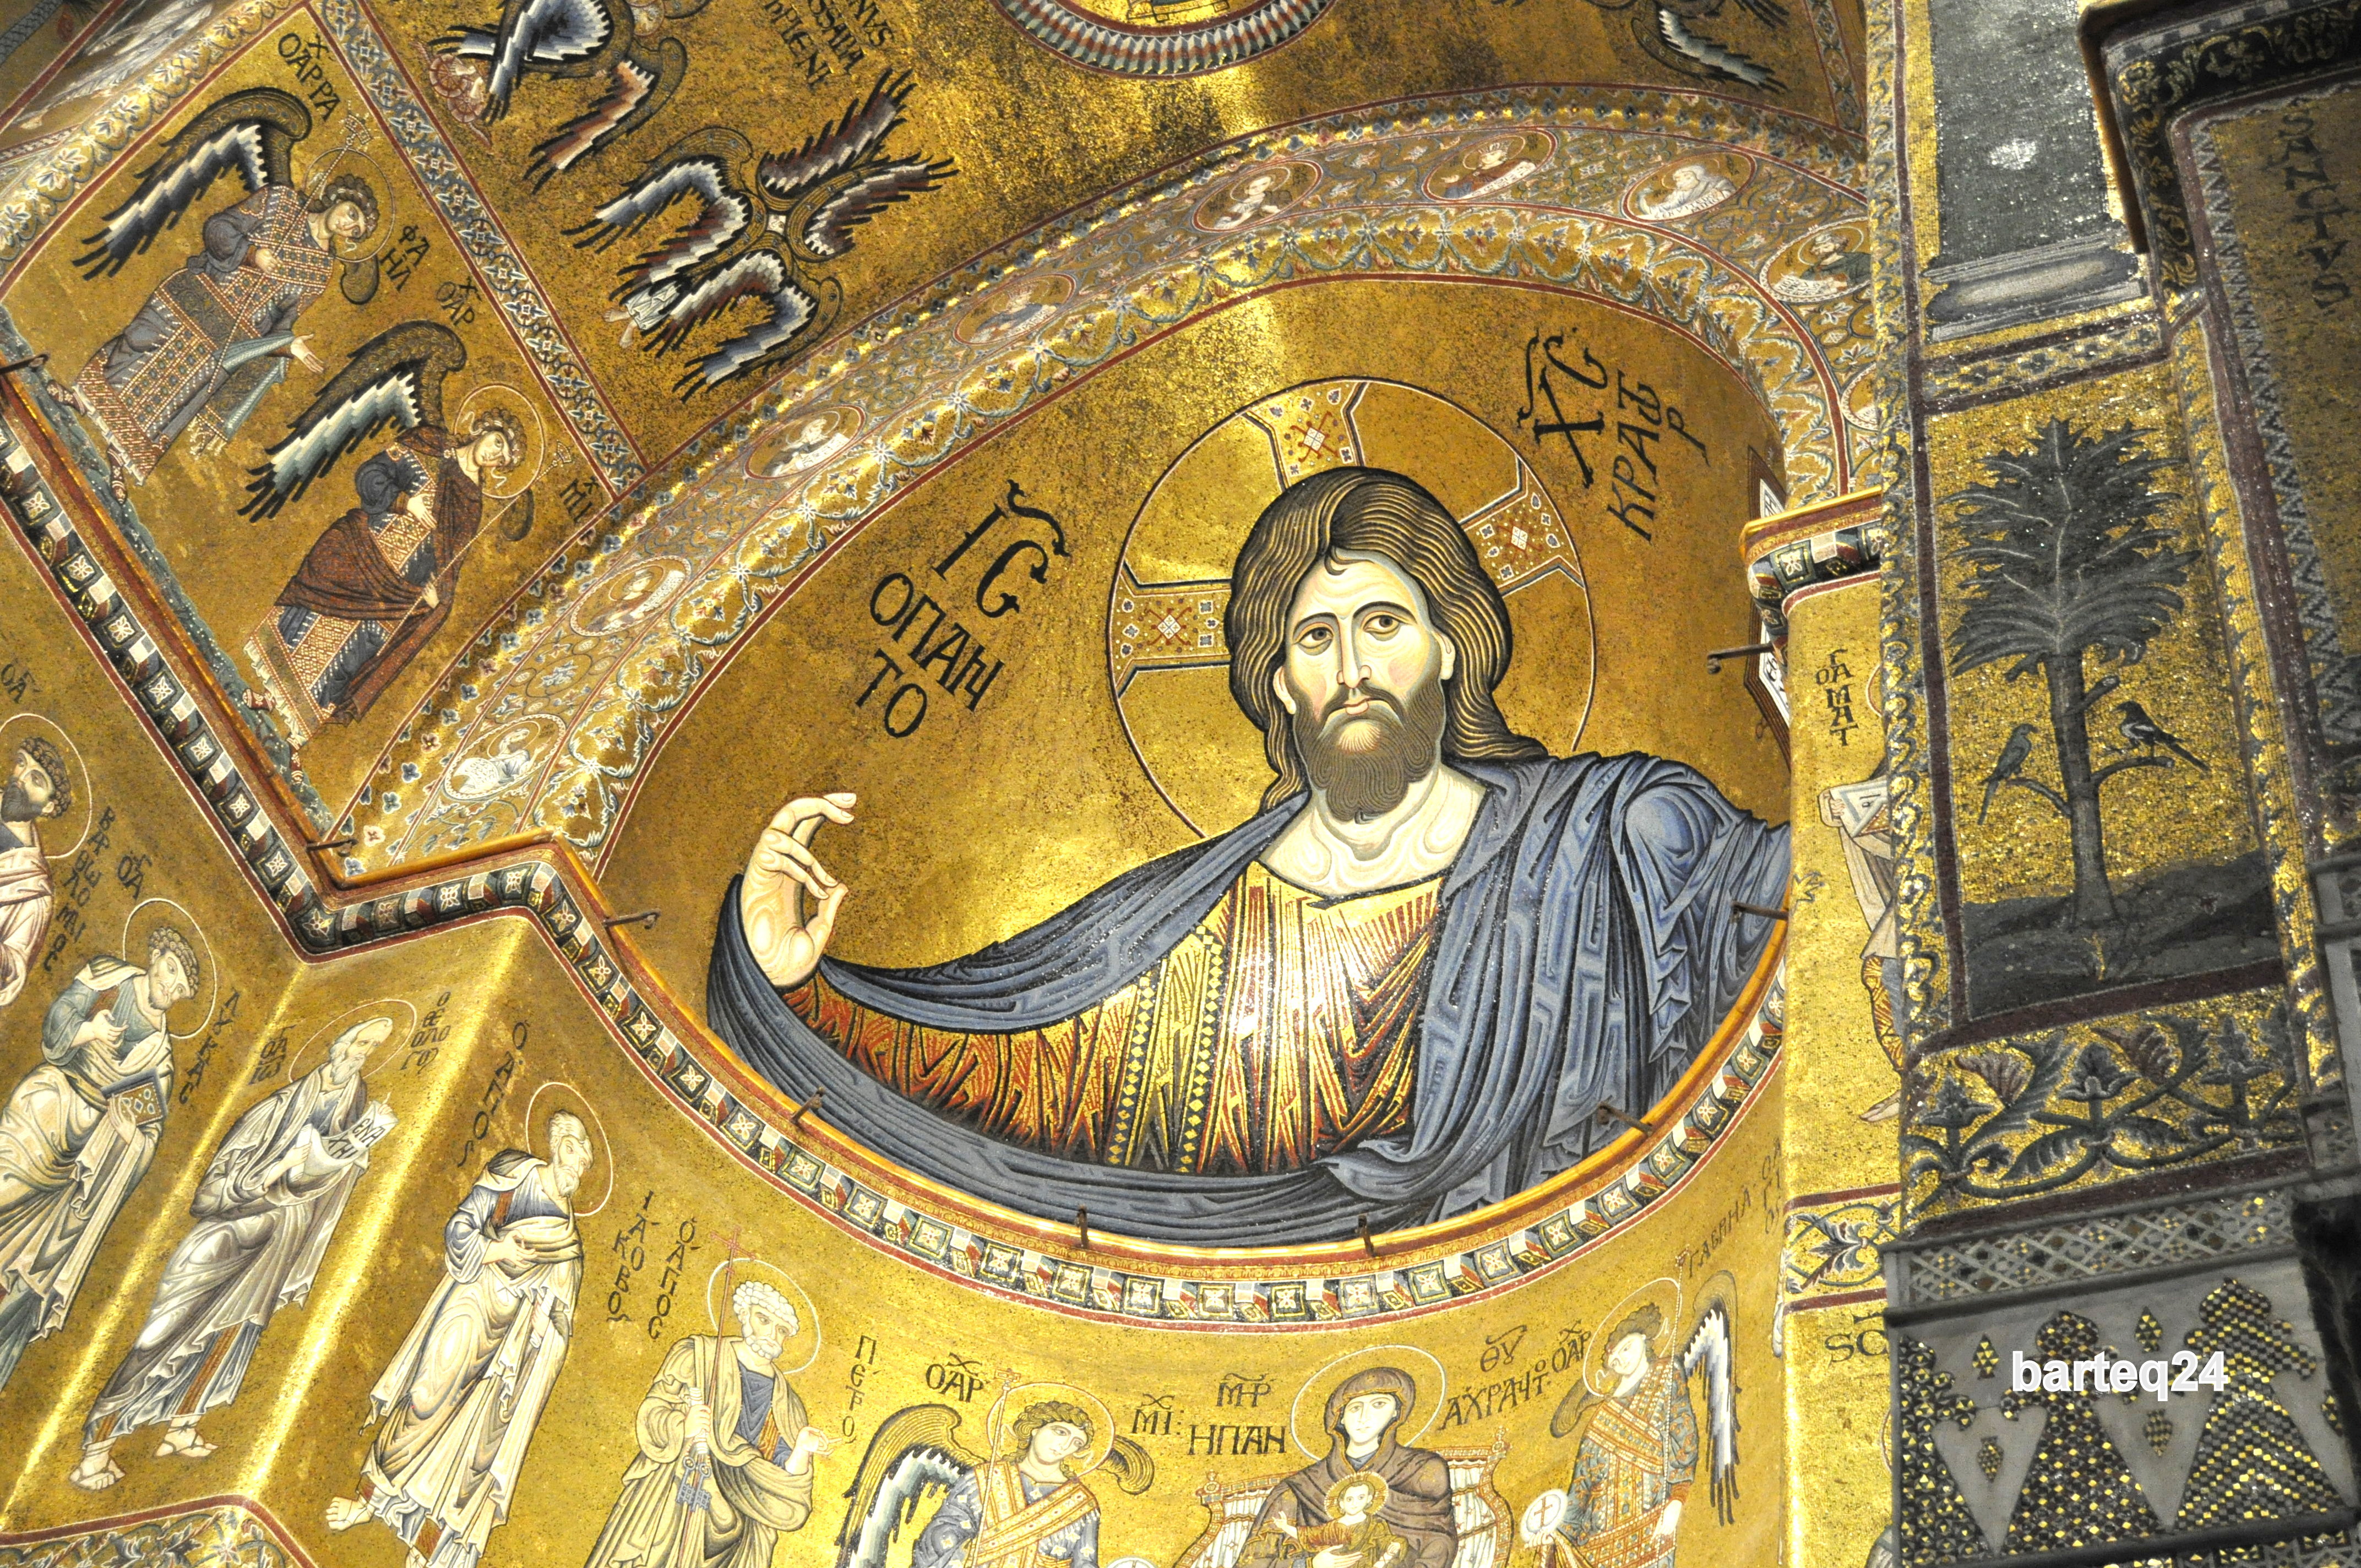
europe, religion, italy, place of worship, art, temple, italia, history, basilica, carving, relief, middle ages, sicily, palermo, sicilia, monreale, mythology, archaeological site, hindu temple, gautama buddha, ancient history, maya civilization